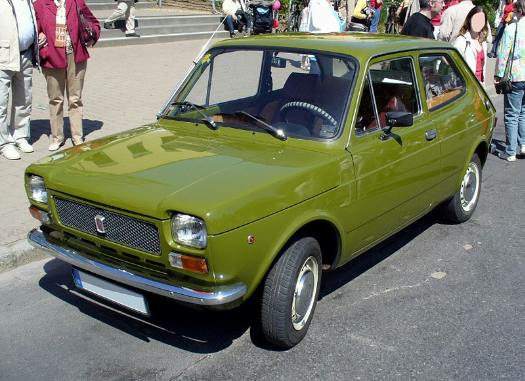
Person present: No